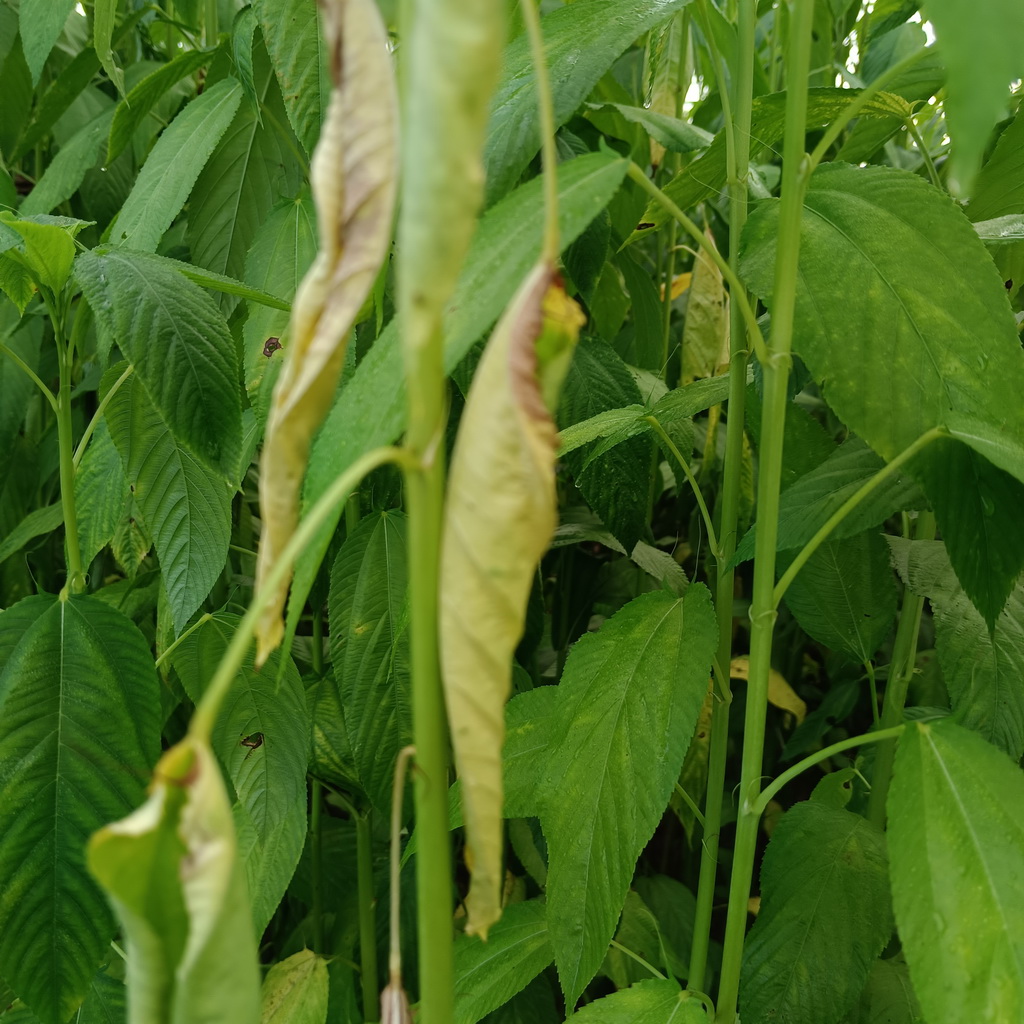
Label: Dieback